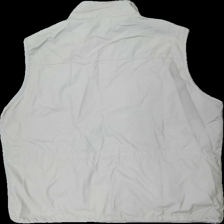
View: back
Type: Vest
Category: Men
Brand: Not in the list
Brand text on label: EP collection
Colors: Beige
Material: 63% polyester 37% cotton
Cut: Regular
Size: XXL
Season: Spring
Stains: Minor
Damage: fläck
Damage location: middle left
Damage 2 location: bottom right
Damage 3 location: middle left
Price range: 50-100
Recommended usage: Reuse
Description: beige ytter väst med liten fläck bak